Richard Ford (English writer)

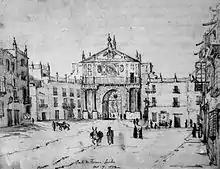
Ford's drawing of Puerta de Triana, a gate of Seville's Old Town

Ford and his wife made many topographical drawings of Seville and its vicinity and during their wider travels in Spain. These constitute an important record of the Spain of the period as many of the buildings he drew were later to disappear. Ford also kept detailed notebooks of what he observed. His journeys took him through Andalucia, Extremadura, Northwest Spain and several times to Madrid. Late in 1831, together with Harriet Ford, he travelled along the Mediterranean coast to Barcelona and via Eastern Spain to Madrid. Apart from that a large part of the north and southeast of the country remained unvisited. During his stay he bought many Spanish books, particularly of literature, artistic treatises, topography, local histories and of local saints. He continued to procure such items after his return home, notably at the Heber (1834–1836), W. B. Chorley (1846) and Riego (1847) sales, which helped to augment his knowledge of those areas he did not visit. He also relied on friends such as Henry Unwin Addington, the British minister in Madrid 1829–1833 and Pascual de Gayangos, an arabist, to provide him with more recent publications.